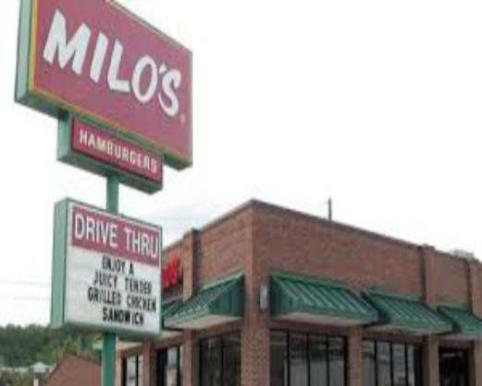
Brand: milo's hamburgers
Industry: Food